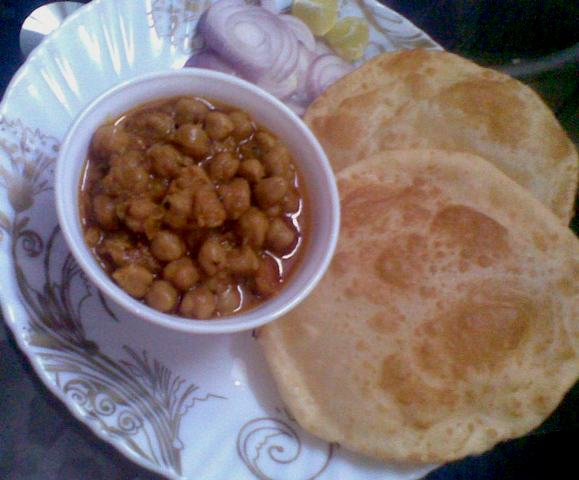
Dish: chole_bhature